South African Class GO 4-8-2+2-8-4

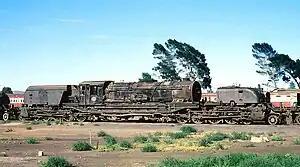
No. 2592 staged at De Aar, 14 November 1979

In 1954, the South African Railways placed 25 Class GO light branch line tank-and-tender Garratt articulated steam locomotives with a Double Mountain type wheel arrangement in service. It was the last new steam locomotive type to be acquired by the Railways.